Michaelis–Menten kinetics

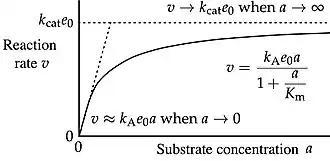
The reaction changes from approximately first-order in substrate concentration at low concentrations to approximately zeroth order at high concentrations.

At small values of the substrate concentration this approximates to a first-order dependence of the rate on the substrate concentration: